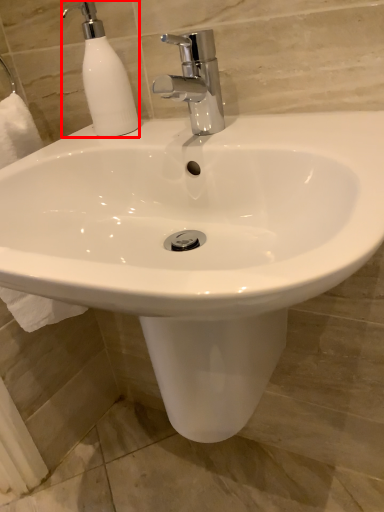
Question: Considering the relative positions of soap dispenser (annotated by the red box) and tap in the image provided, where is soap dispenser (annotated by the red box) located with respect to the staircase? Select from the following choices."
(A) right
(B) left
Answer: B